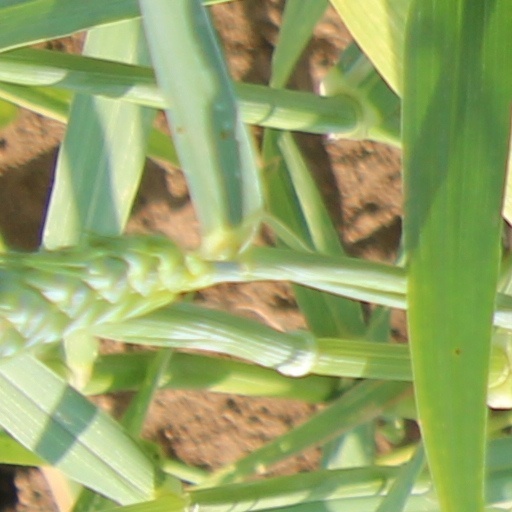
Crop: wheat